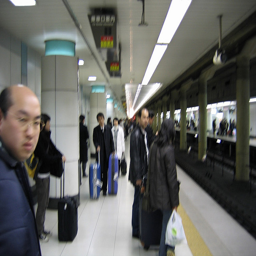
A crowd of people standing on a train platform.
A group of people in a subway station.
Several people waiting with luggage for an underground subway.
People waiting for a subway train in a station.
People stand at the subway station waiting for their bus.